VALCRI

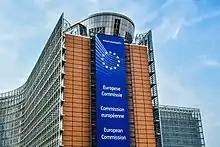
The project is funded by the European Commission

Visual Analytics for Sense-making in Criminal Intelligence Analysis (VALCRI) is a software tool that helps investigators to find related or relevant information in several criminal databases. The software uses big data processes to aggregate information from a wide array of different sources and formats and compiles it into visual and readable arrangements for users. It is used by various law enforcement agencies and aims to allow officials to utilize statistical information in their operations and strategy. The project is funded by the European Commission and is led by Professor William Wong at Middlesex University.